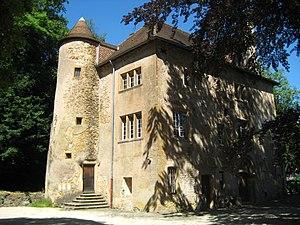
Thionville est une commune française située dans le département de la Moselle en région Grand Est. Ses habitants sont appelés les Thionvillois et sont au nombre de 40 586 en 2016. La ville est, de par ce fait, la seconde du département en nombre d'habitants. En 2016, son unité urbaine comptait 133 513 habitants, et sa zone d'emploi 224 460 habitants.
Cet article recense les monuments historiques de la Moselle, en France.
Volkrange est un petit village français du département de la Moselle en région Grand Est. C’est une commune à part entière jusqu’en 1969, date à laquelle ce village est intégré dans la commune de Thionville.
Le château de Volkrange est un château français du département de la Moselle, faisant partie de la commune de Thionville.